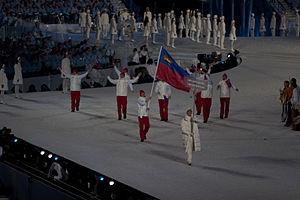
La participation du Liechtenstein aux Jeux olympiques d'hiver de 2010 à Vancouver au Canada, du 12 au 28 février 2010, constitue la dix-septième participation du pays à des Jeux olympiques d'hiver. La délégation liechtensteinoise est composée de sept athlètes engagés dans deux disciplines, le ski alpin et le bobsleigh.